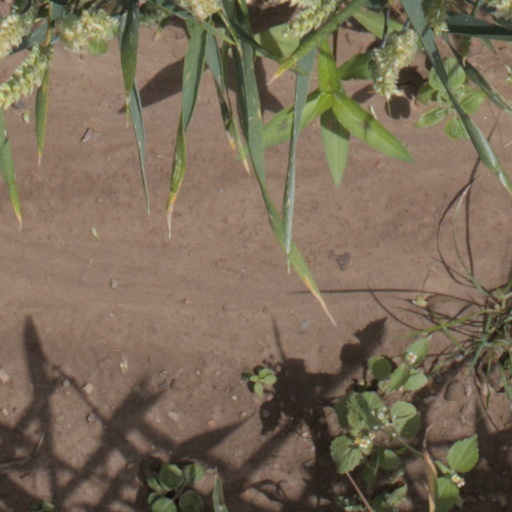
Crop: wheat